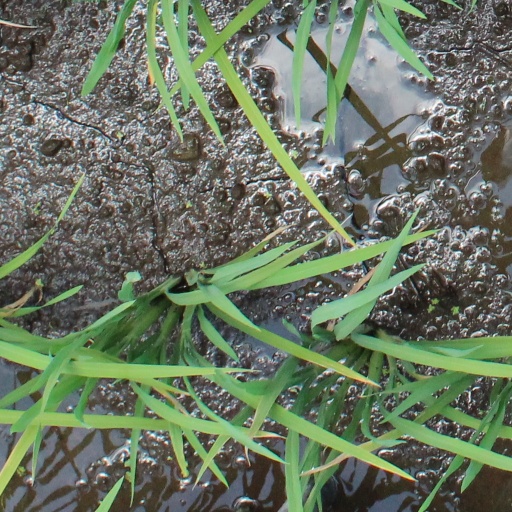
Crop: rice